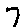
Label: 7